Suicide of Jamey Rodemeyer

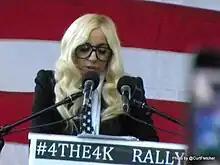
Singer Lady Gaga (pictured in 2010) founded the nonprofit Born This Way Foundation following Rodemeyer's suicide.

Upon learning of his death, Lady Gaga stated that she was upset, spending her days "reflecting, crying and yelling." She went on to dedicate her song "Hair" to Rodemeyer during a performance at the iHeartRadio music festival at the MGM Grand Hotel in Las Vegas, saying, "I wrote this record about how your identity is really all you've got when you're in school...so tonight, Jamey, I know you're up there looking at us and you're not a victim. You're a lesson to all of us. I know it's a bit of a downer, but sometimes the right thing is more important than the music." Lady Gaga later met with President Barack Obama to discuss what his administration would do to prevent bullying in schools.